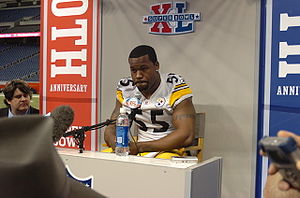
Joey Porter
Joey Porter
Joey Eugene Porter er en tidligere amerikansk footballspiller, der spiller i NFL som linebacker. Han kom ind i ligaen i 1999 og spillede blandt andet ni sæsoner hos Pittsburgh Steelers.